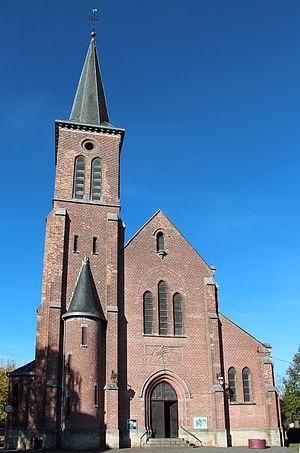
Walhain (Belgique), l'église Notre-Dame.
Walhain est une commune francophone de Belgique située en Région wallonne dans la province du Brabant wallon.